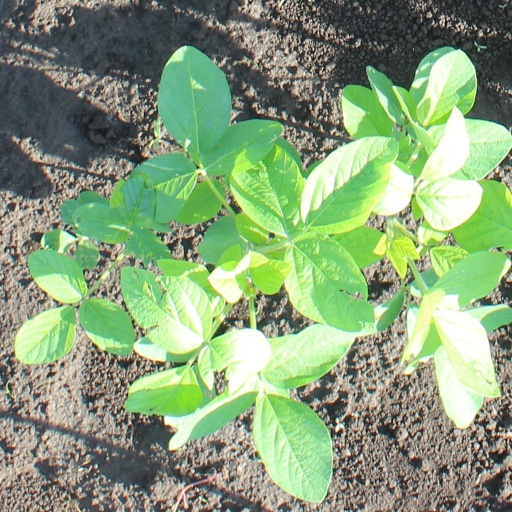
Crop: soybean